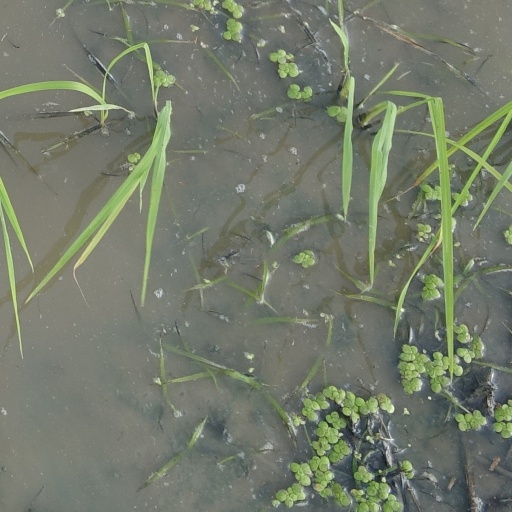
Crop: rice